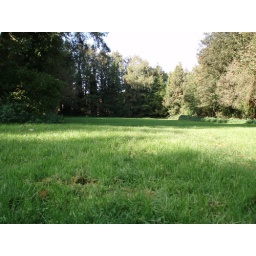
Lots of grass in front of some trees